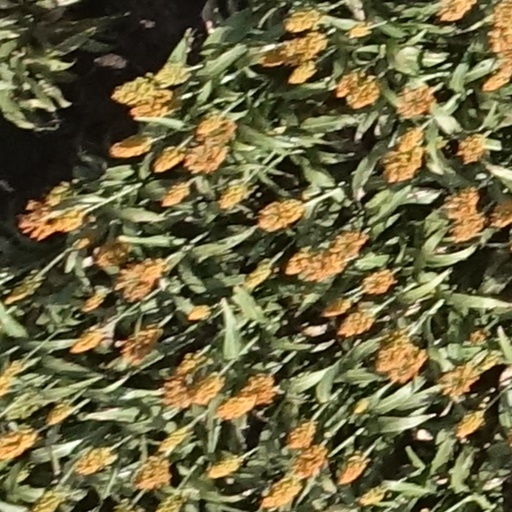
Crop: sorghum